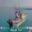
Label: ship